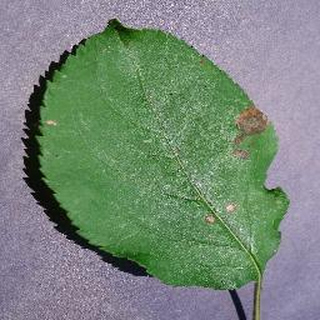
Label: apple_black_rot